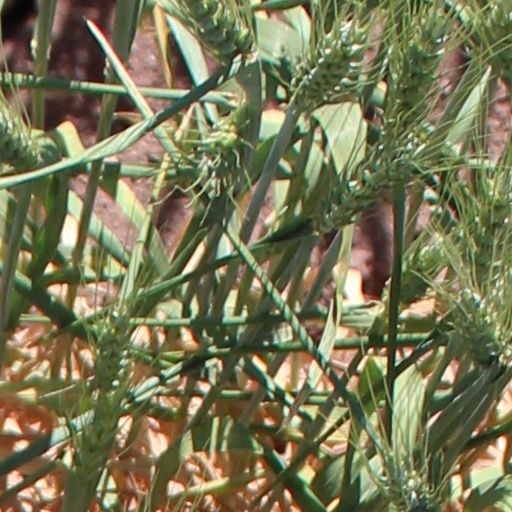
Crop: wheat